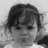
Emotion: sad